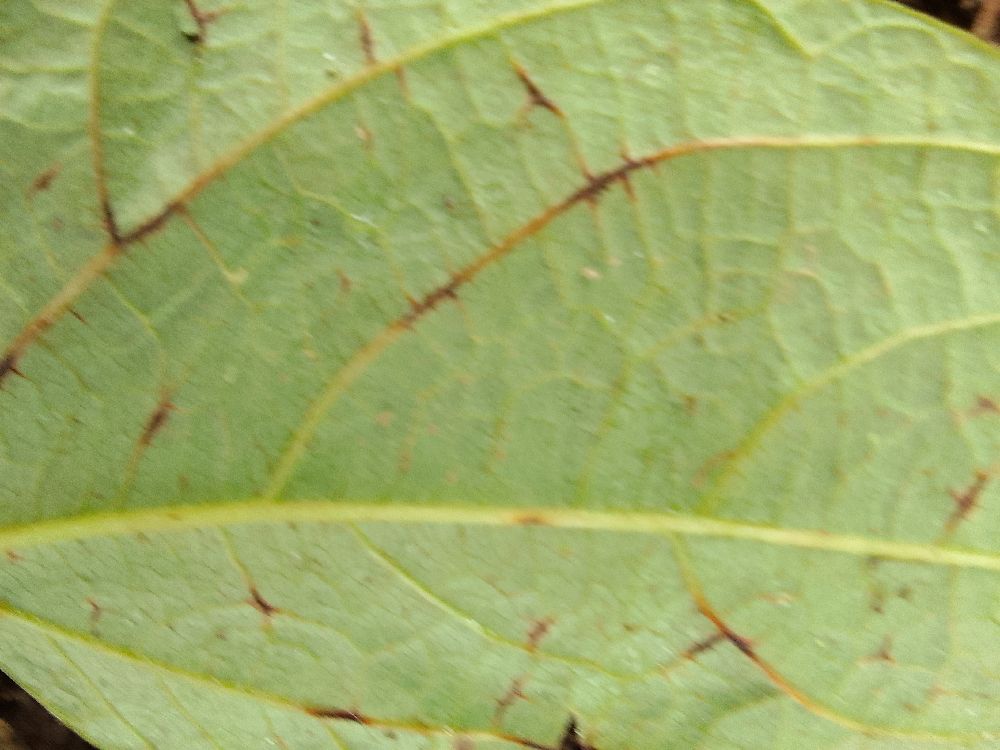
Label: anthracnose